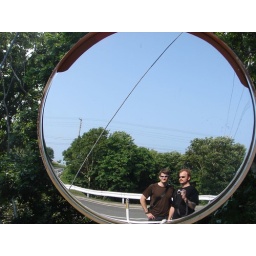
While we were walking form one monument to another in the hills above Wakkanai.